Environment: lab
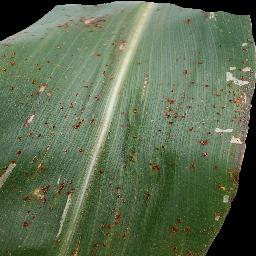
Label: common_rust